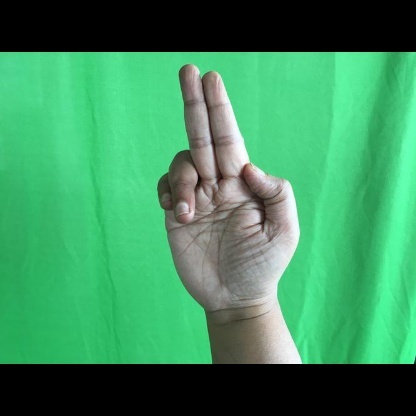
Mudra: Ardhapathaka